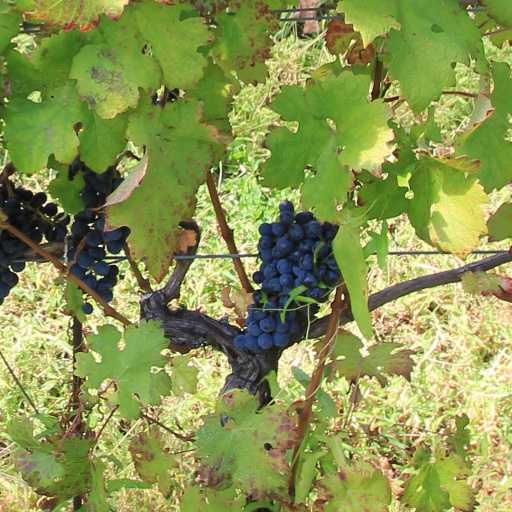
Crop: grape